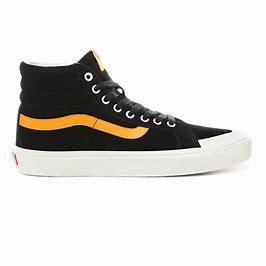
Brand: Vans
Model: SK8 Hi Reissue